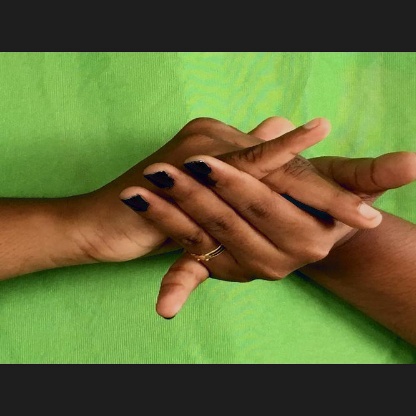
Mudra: Kurma